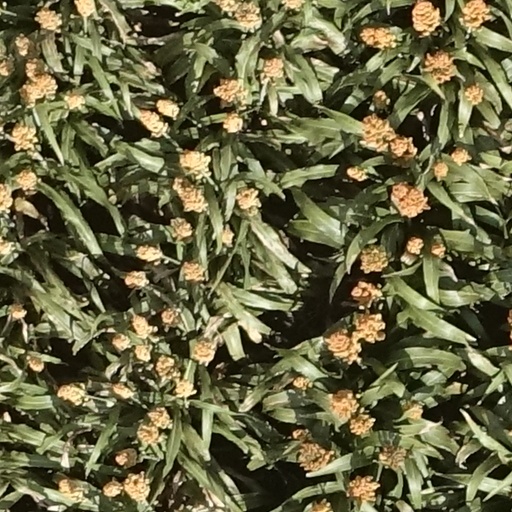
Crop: sorghum